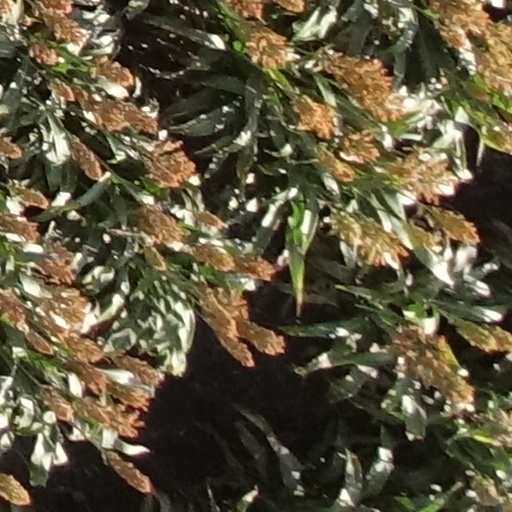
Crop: sorghum